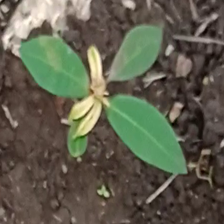
Weed species: Moti_dudhi(Euphorbia_geneculata_L)